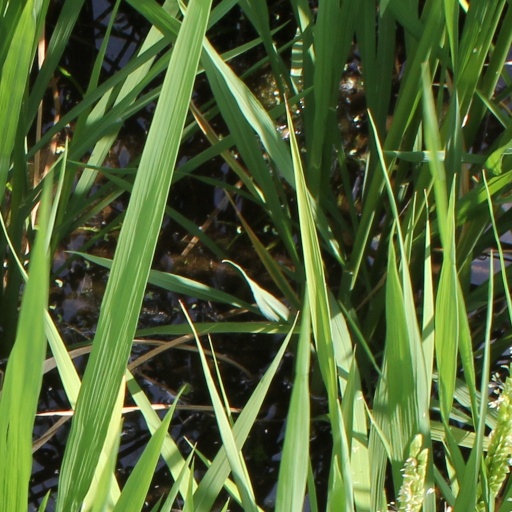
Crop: rice